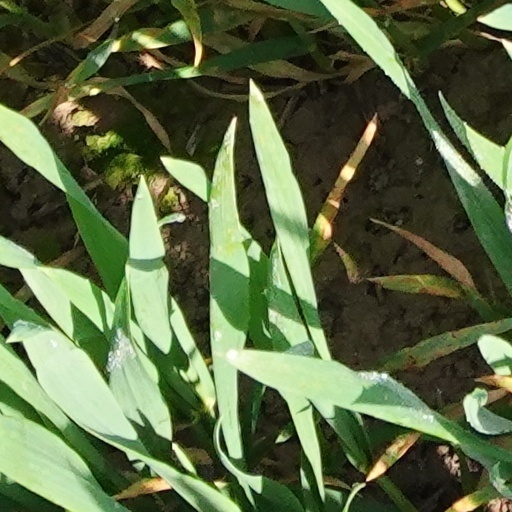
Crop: wheat